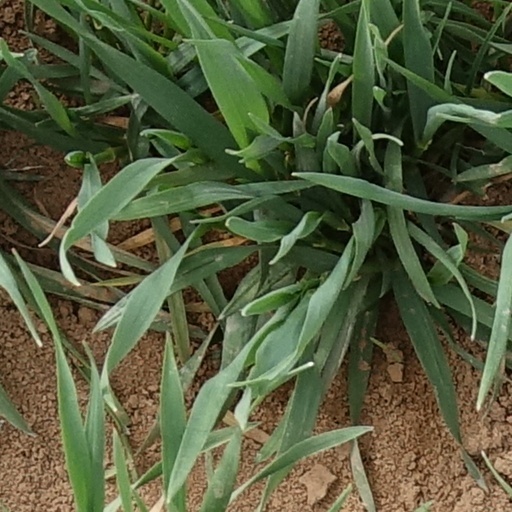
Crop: wheat